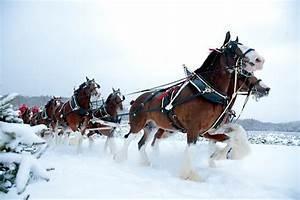
horse